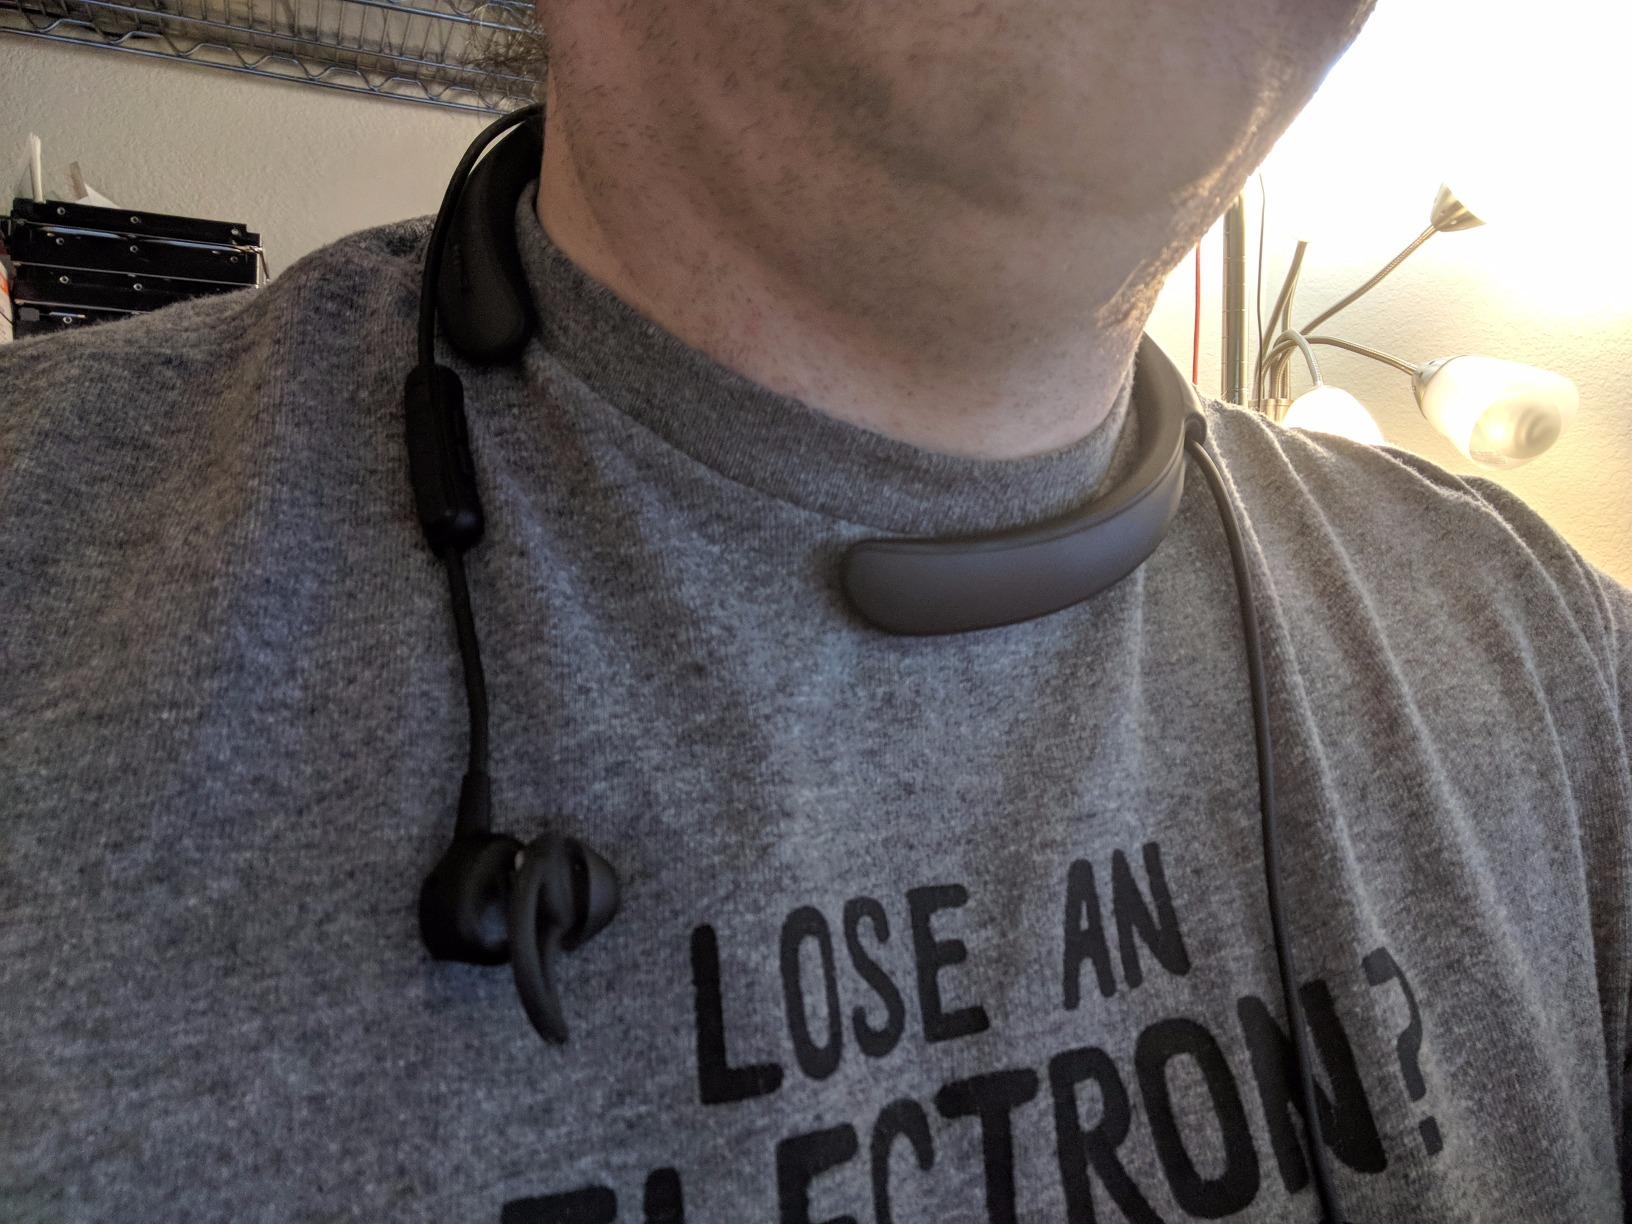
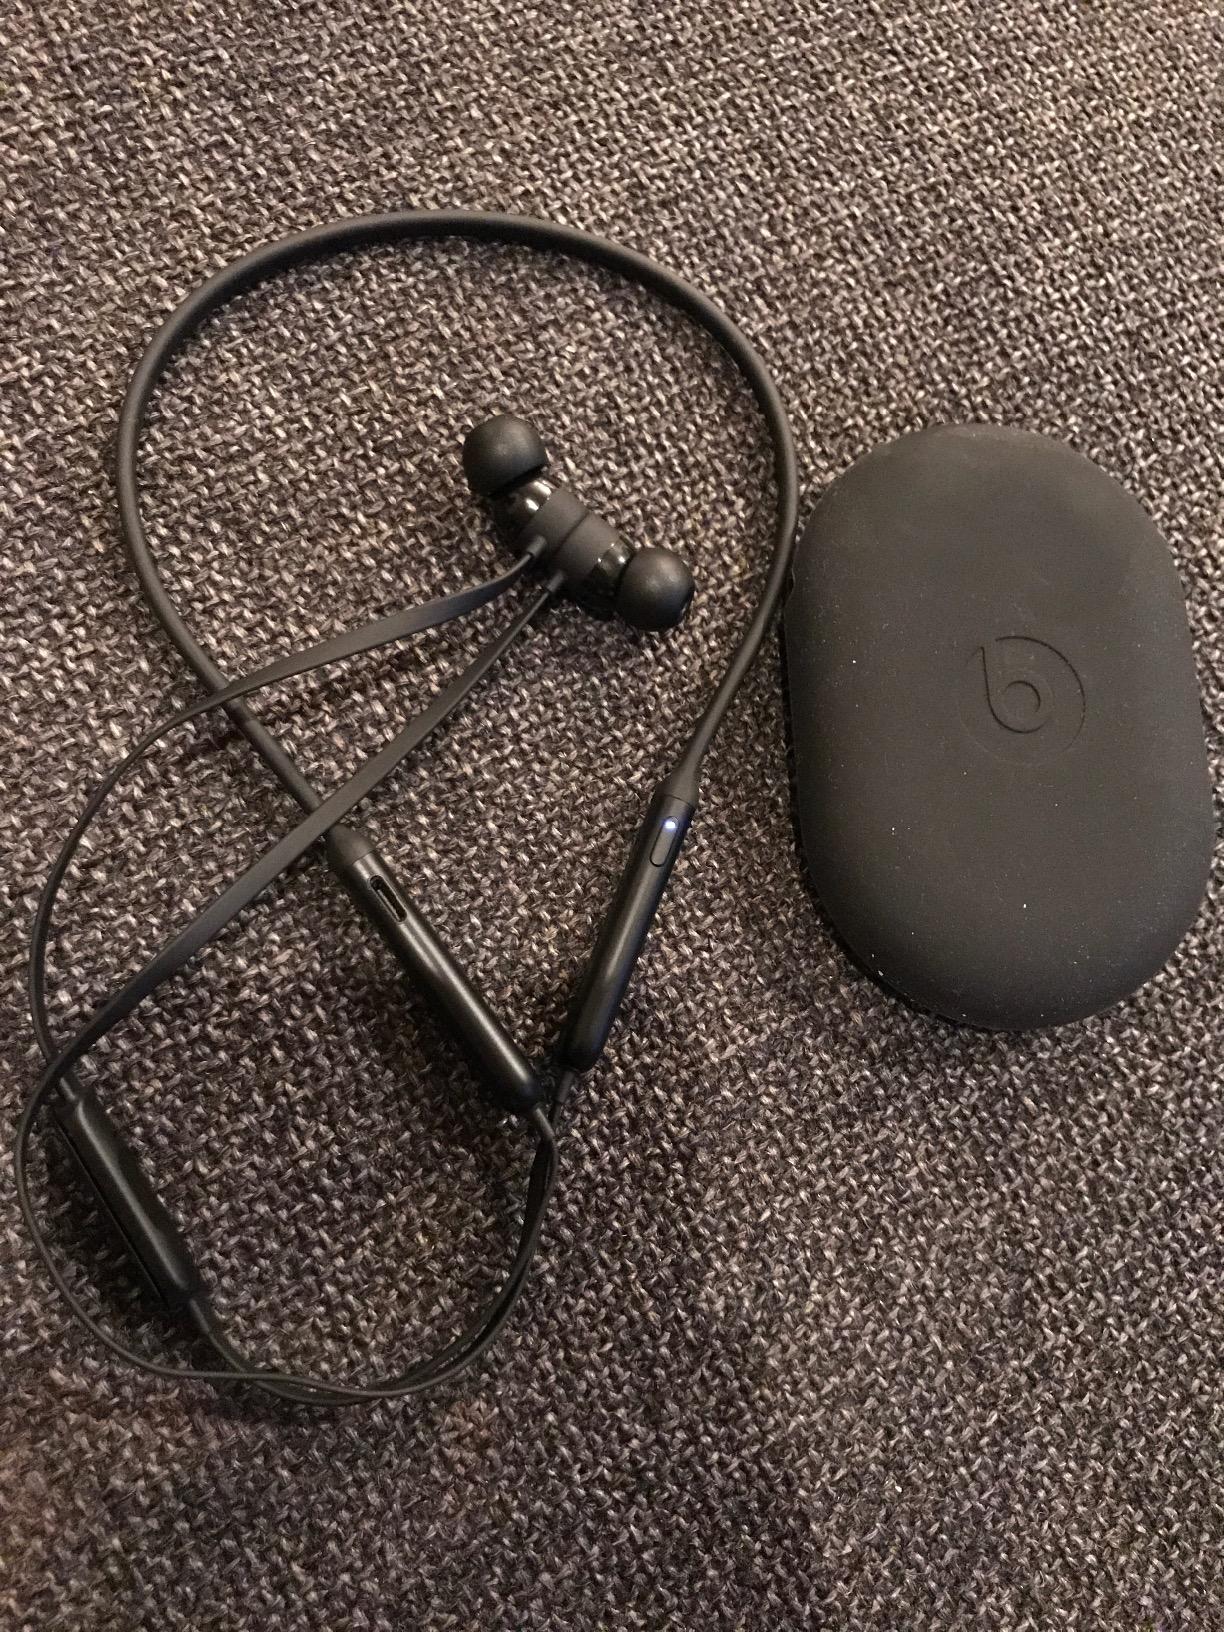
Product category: headphones
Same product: no